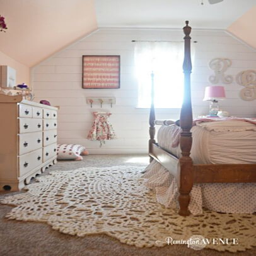
there are countless possibilities for a girl 's bedroom .